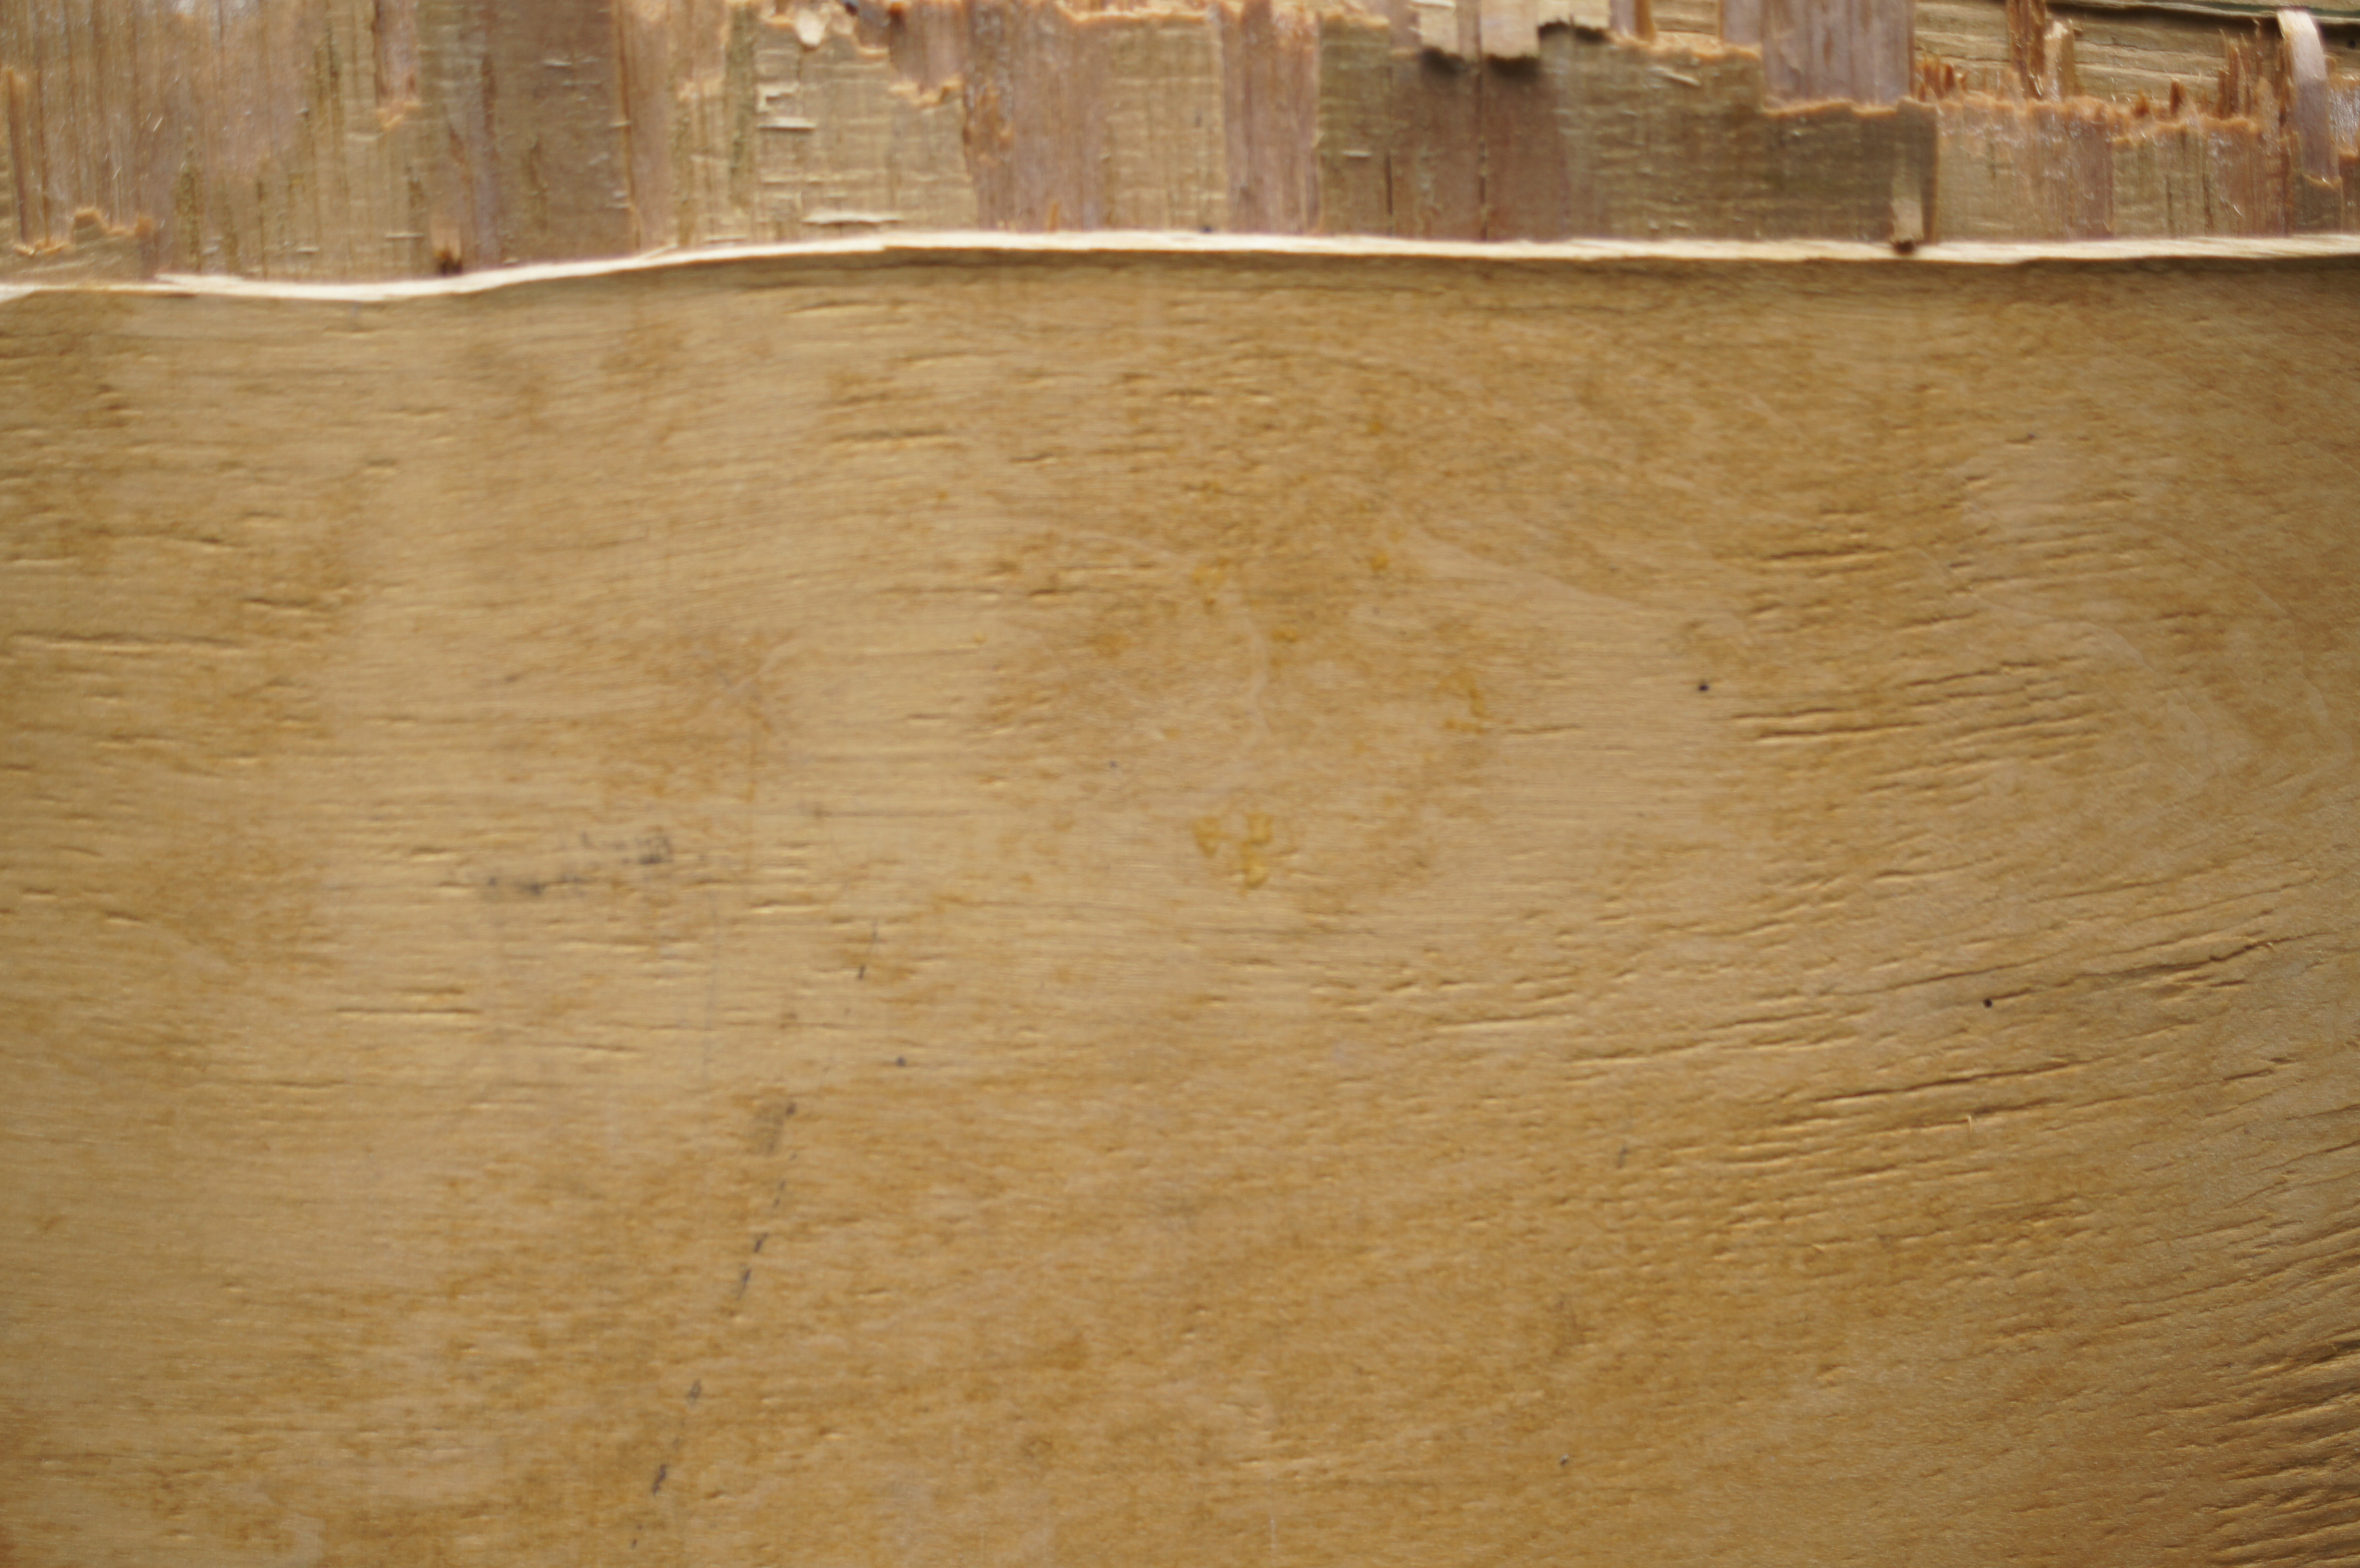
wood, plywood, beige, wood stain, hardwood, flooring, floor